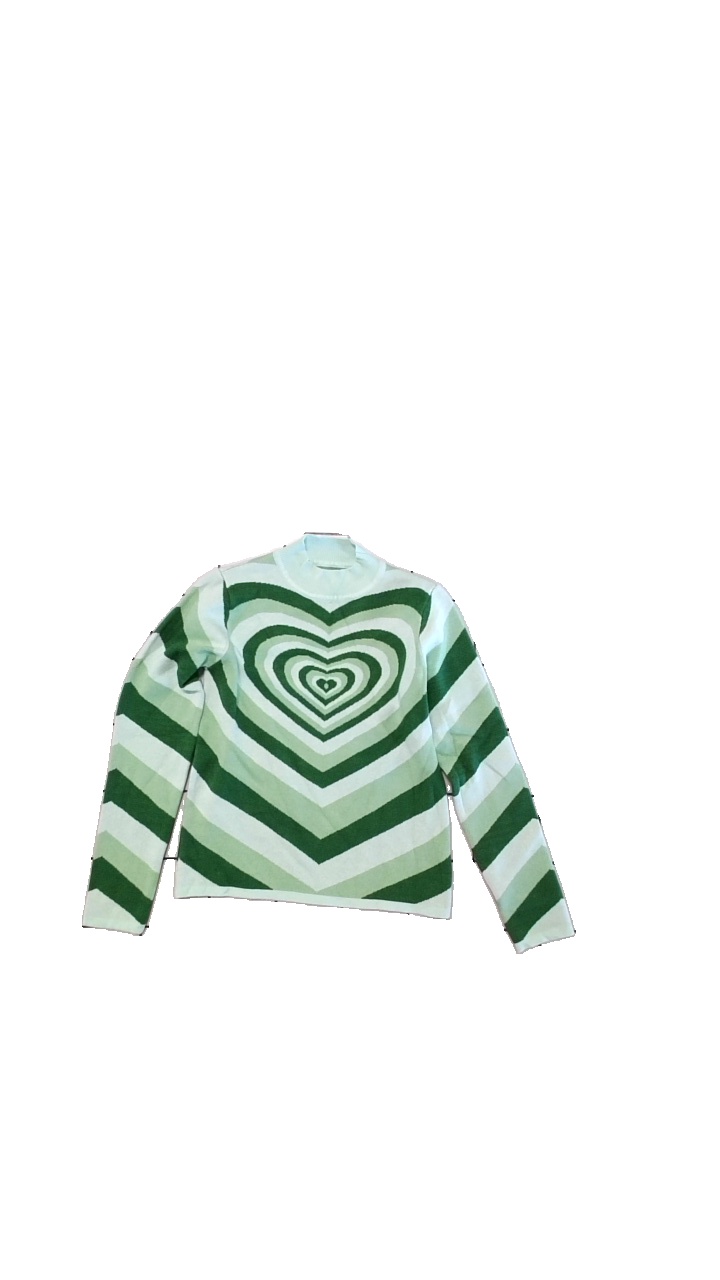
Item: Top (Ladies)
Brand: Missing
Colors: Green
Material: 50% viscose, 22% nylon, 28% polyester
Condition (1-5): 5
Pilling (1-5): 5
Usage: Reuse
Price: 50-100